Robert Crowley (printer)

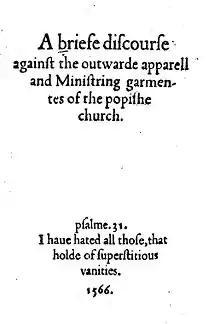
Title page to "A Briefe Discourse Against the Outwarde Apparel of the Popishe Church" (1566)

While under arrest, Crowley published three editions (including one in Emden) of "A Briefe Discourse Against the Outwarde Apparel of the Popishe Church" (1566). Patrick Collinson has called this "the earliest puritan manifesto". The title page quotes from Psalm 31; intriguingly, it is closest to the English of the Bishops' Bible (1568): "I have hated all those that holde of superstitious vanities". (See image at right.) Stow claims this work was a collaborative project, with all the nonconforming clergy giving their advice in writing to Crowley. At the same time, many other anti-vestiarian tracts were circulating in the streets and churches. By May, Henry Denham, the printer of "A briefe Discourse", had been jailed, but the writers escaped punishment because, according to Stow, "they had friends enough to have set the whole realm together by the ears."